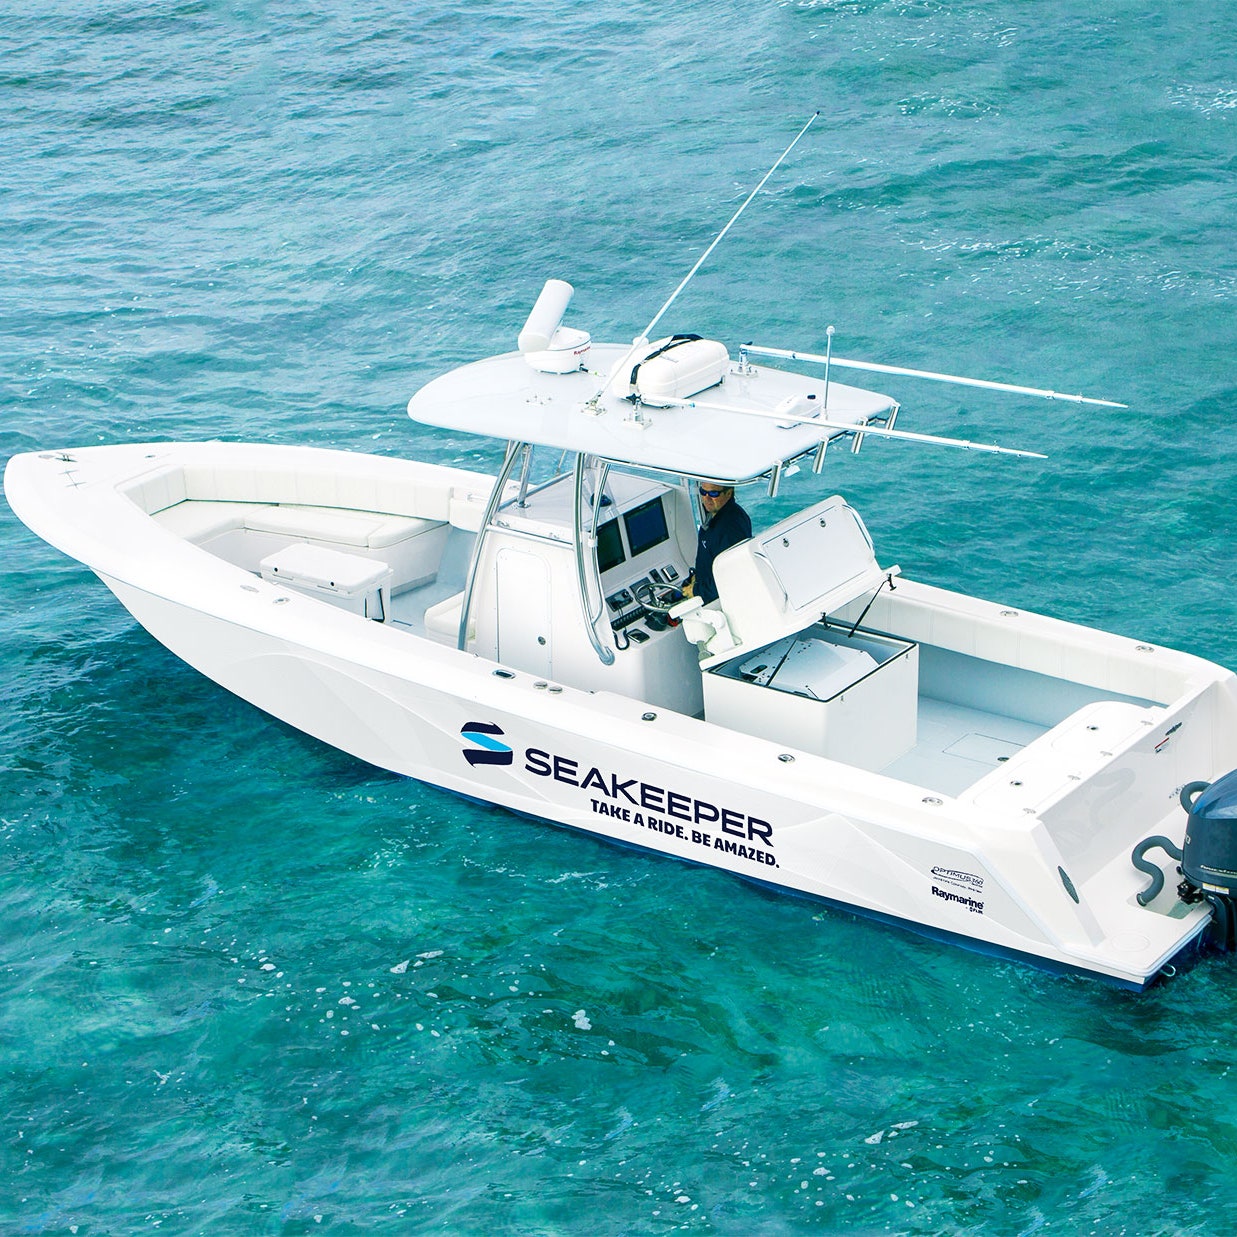
Vehicle type: Ships